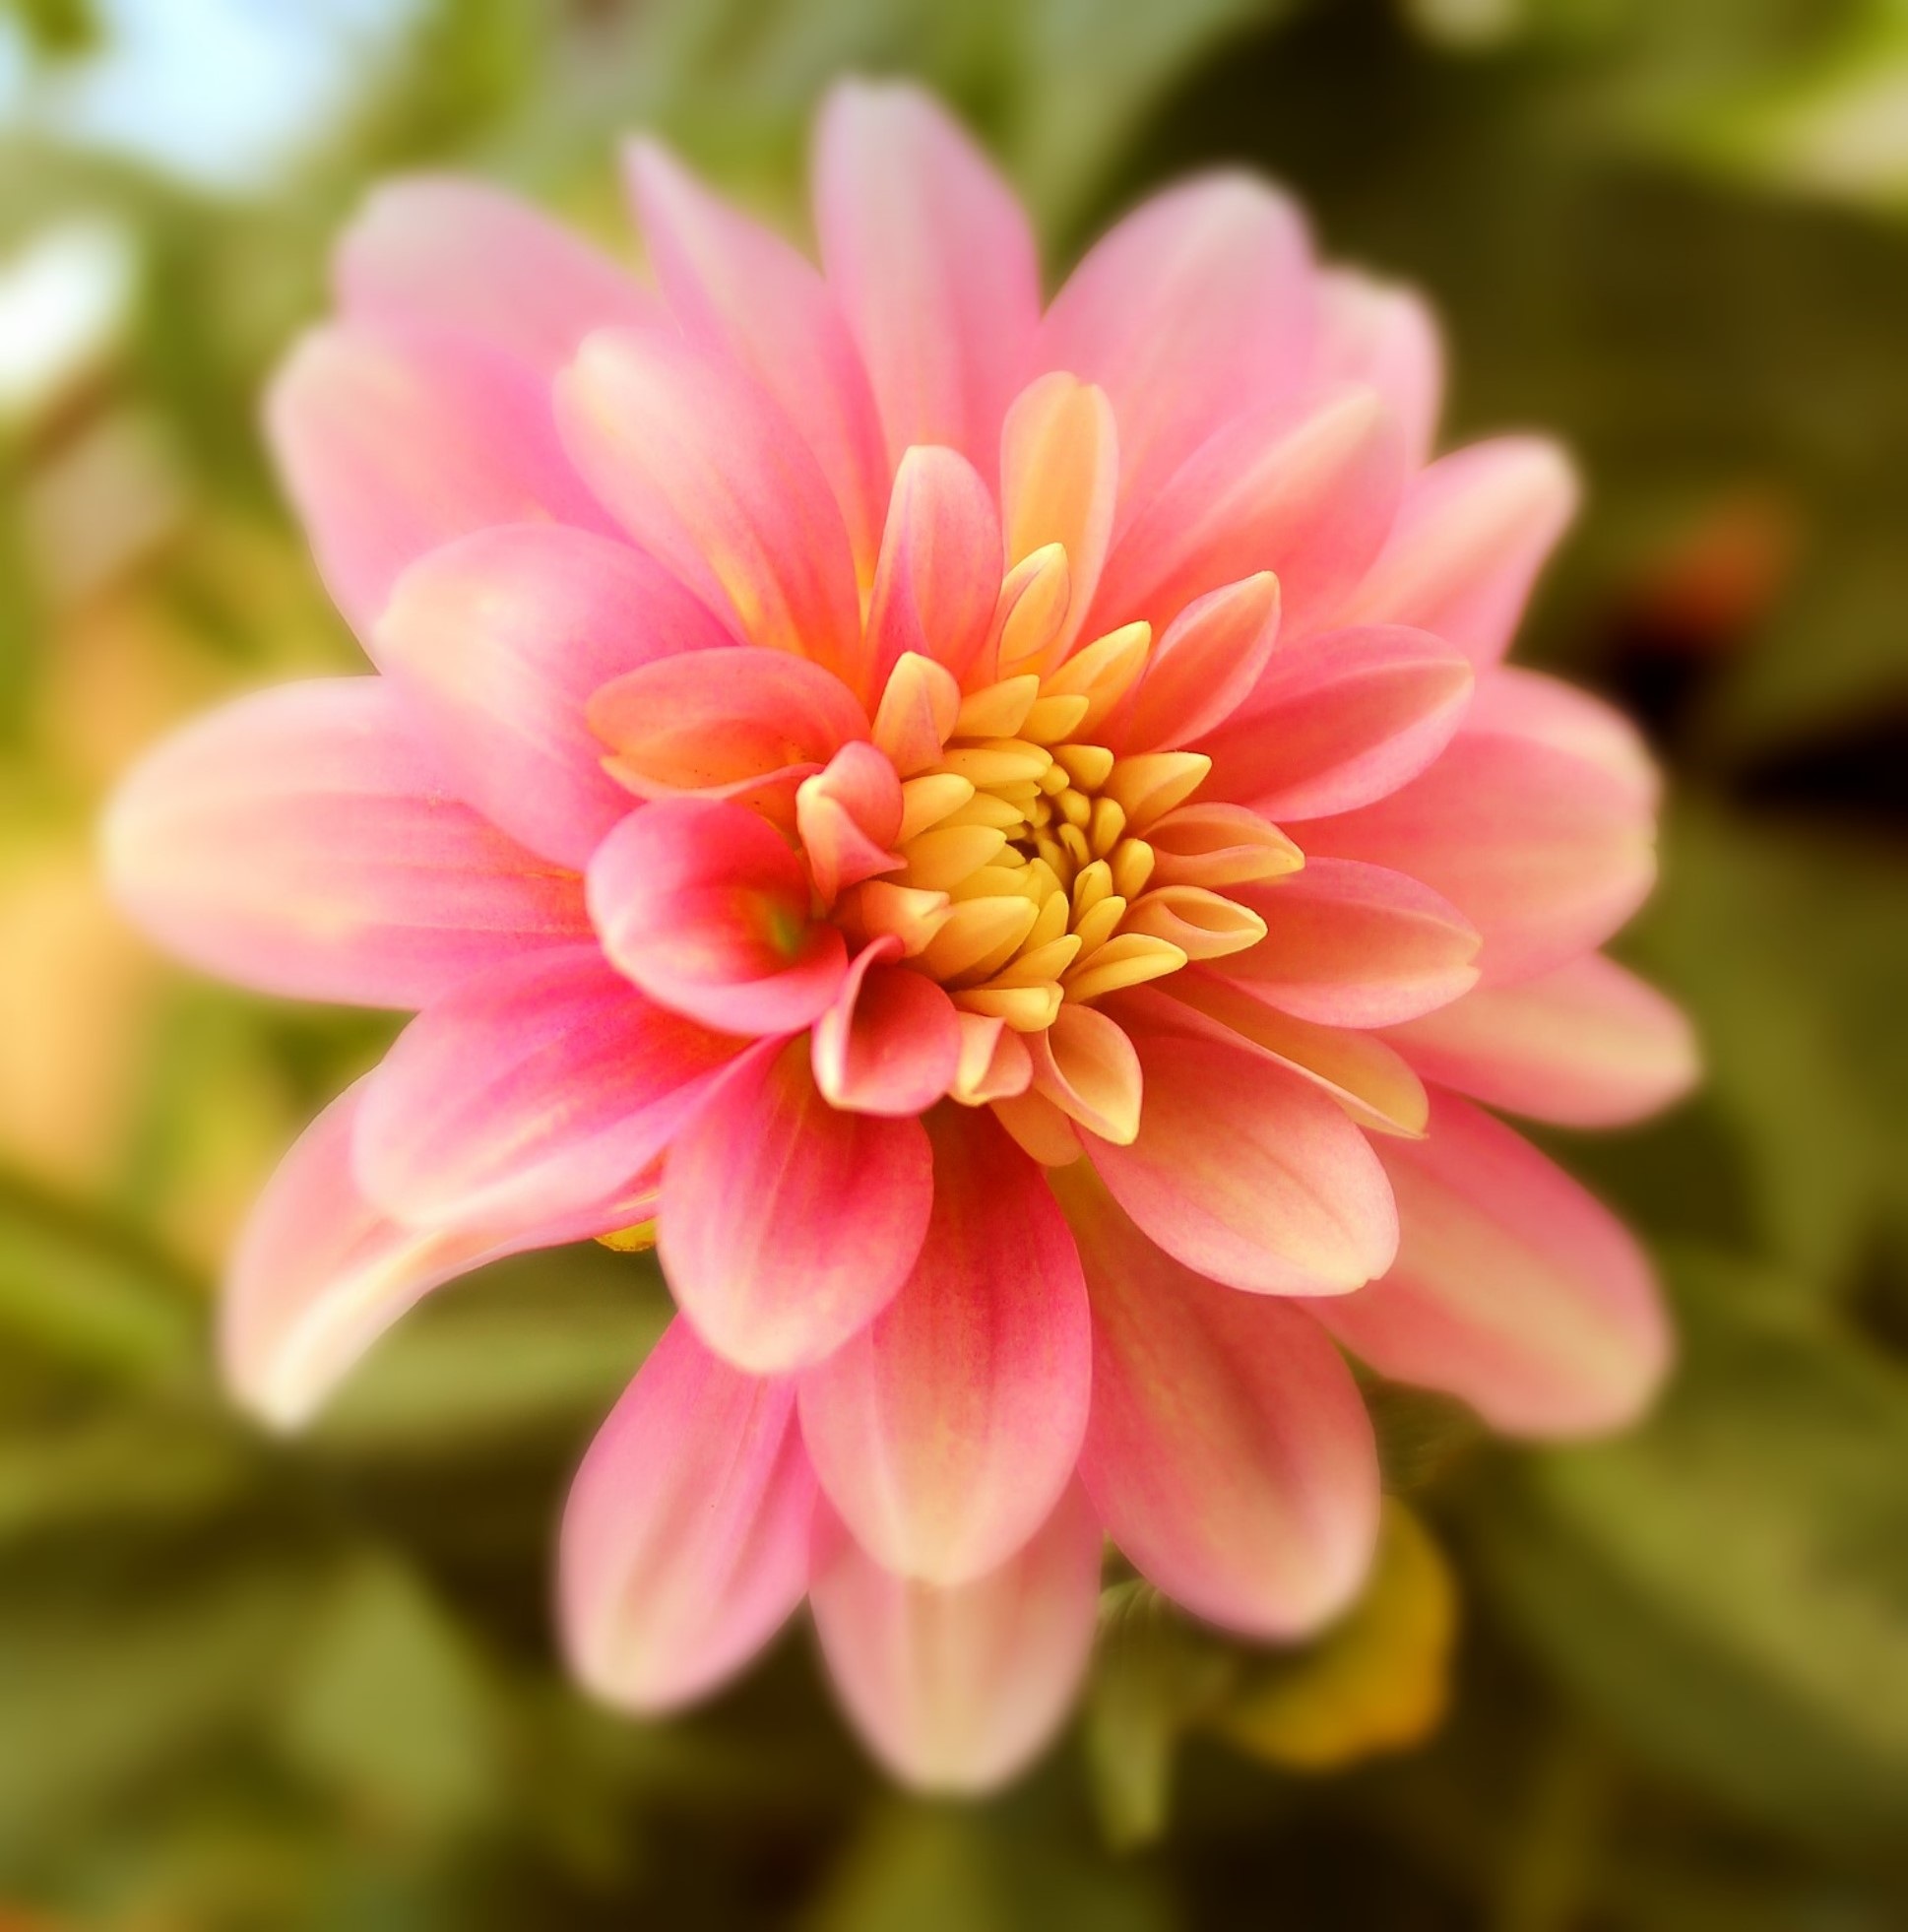
blossom, plant, flower, petal, bloom, botany, pink, flora, dahlia, macro photography, flowering plant, daisy family, annual plant, land plant, chrysanths